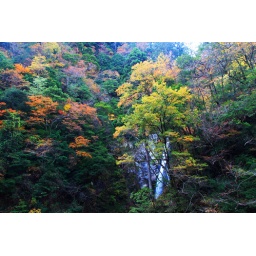
The big waterfall was seen among the autumn colors. The trees around environment were becaming red and yellow.